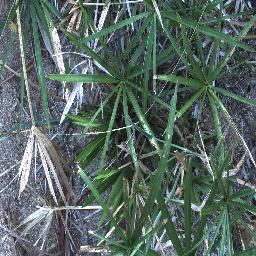
Label: negative